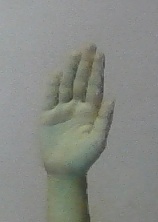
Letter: seen